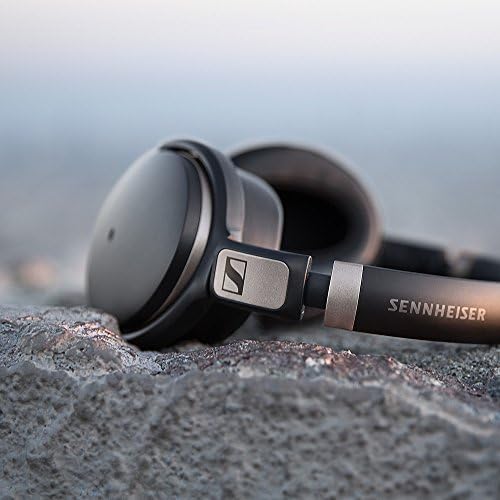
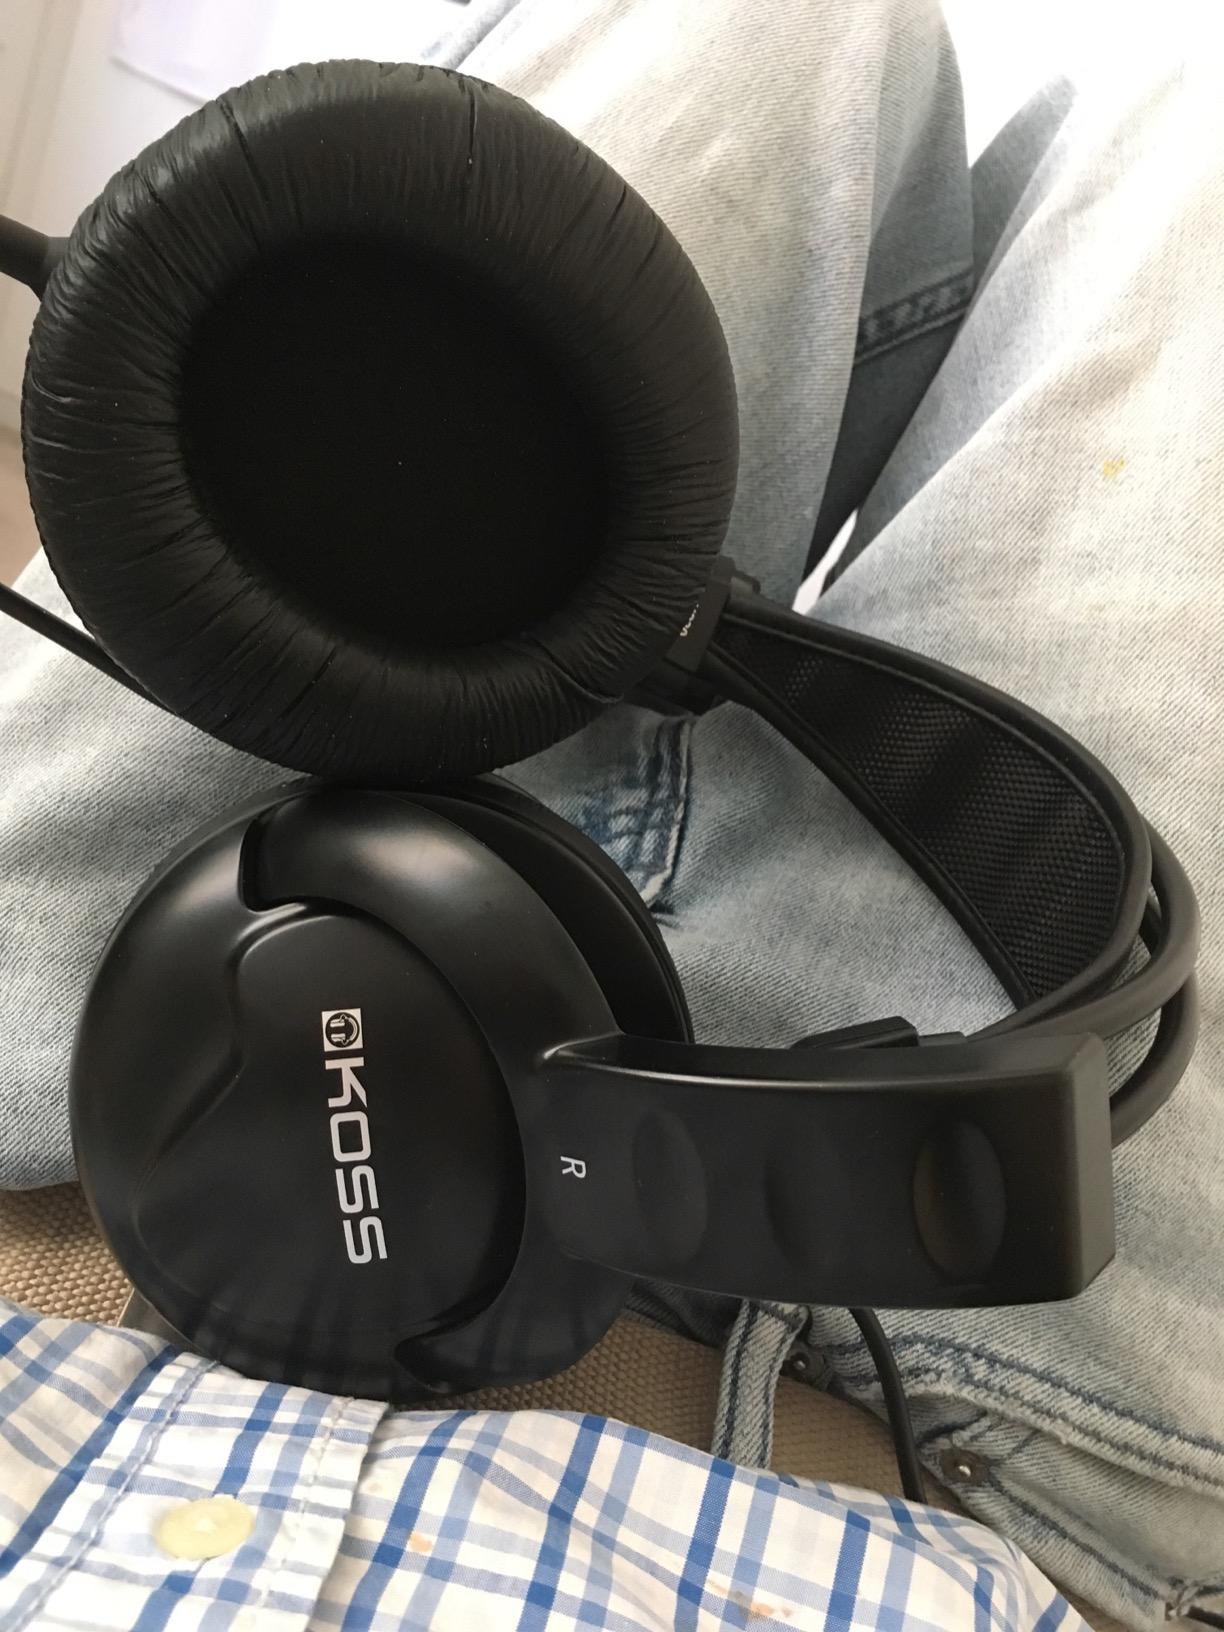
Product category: headphones
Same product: no